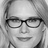
Emotion: happy